Structure of the Italian Army

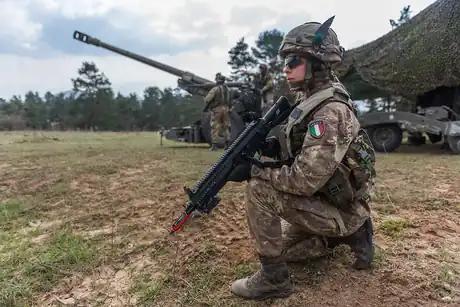
3rd Field Artillery Regiment (Mountain) at the Hohenfels Training Area

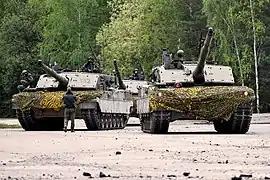
8th Tank Battalion "M.O. Secchiaroli" / 132nd Tank Regiment Ariete main battle tanks

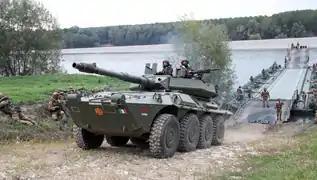
Regiment "Savoia Cavalleria" (3rd) Centauro tank destroyer

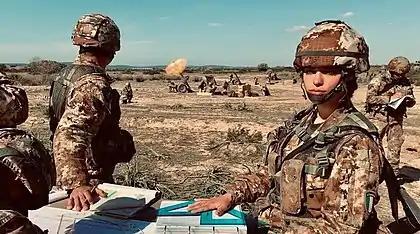
Mechanized Brigade Aosta mortar teams

The Alpine Training Center trains Italian troops in mountain warfare and winter warfare and its 6th Alpini Regiment prepares and manages the army's military exercises in the Puster Valley.